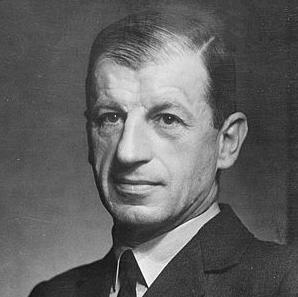
Age: 53